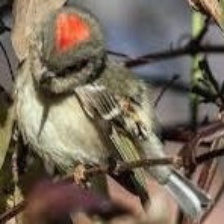
Species: RUBY CROWNED KINGLET
Scientific name: REGULUS CALENDULA